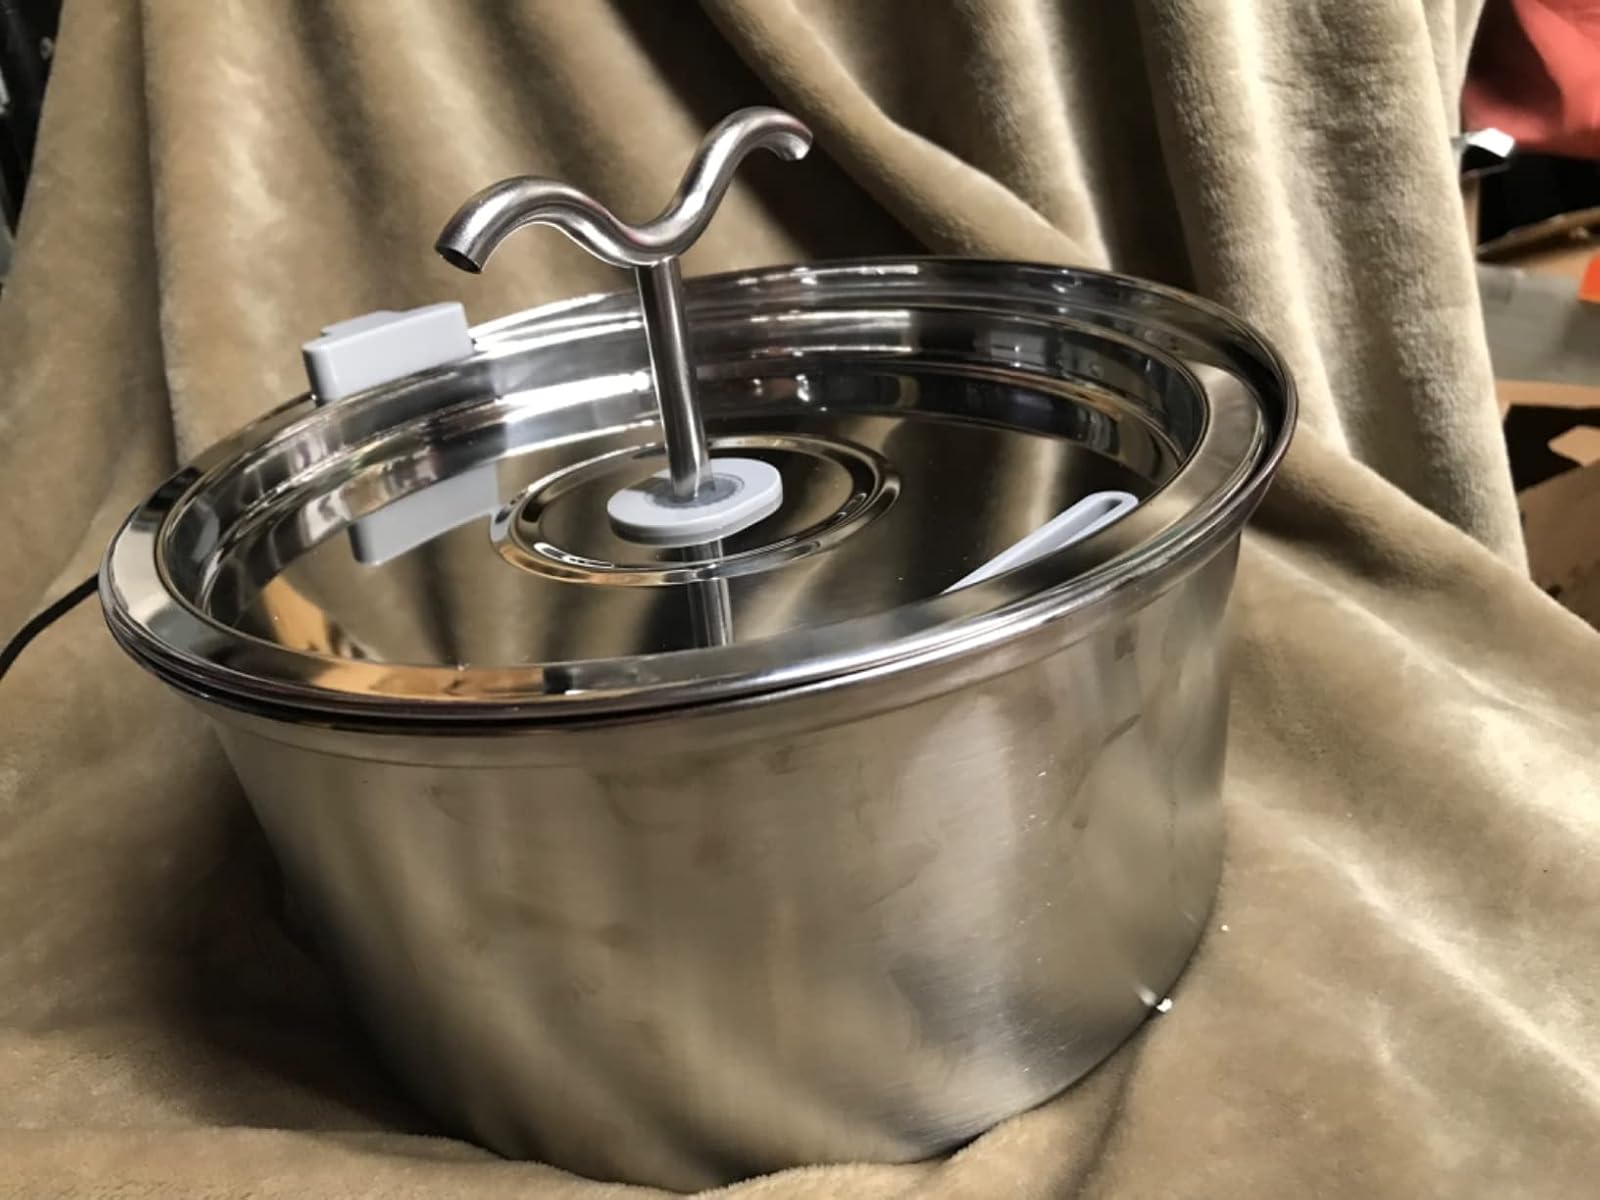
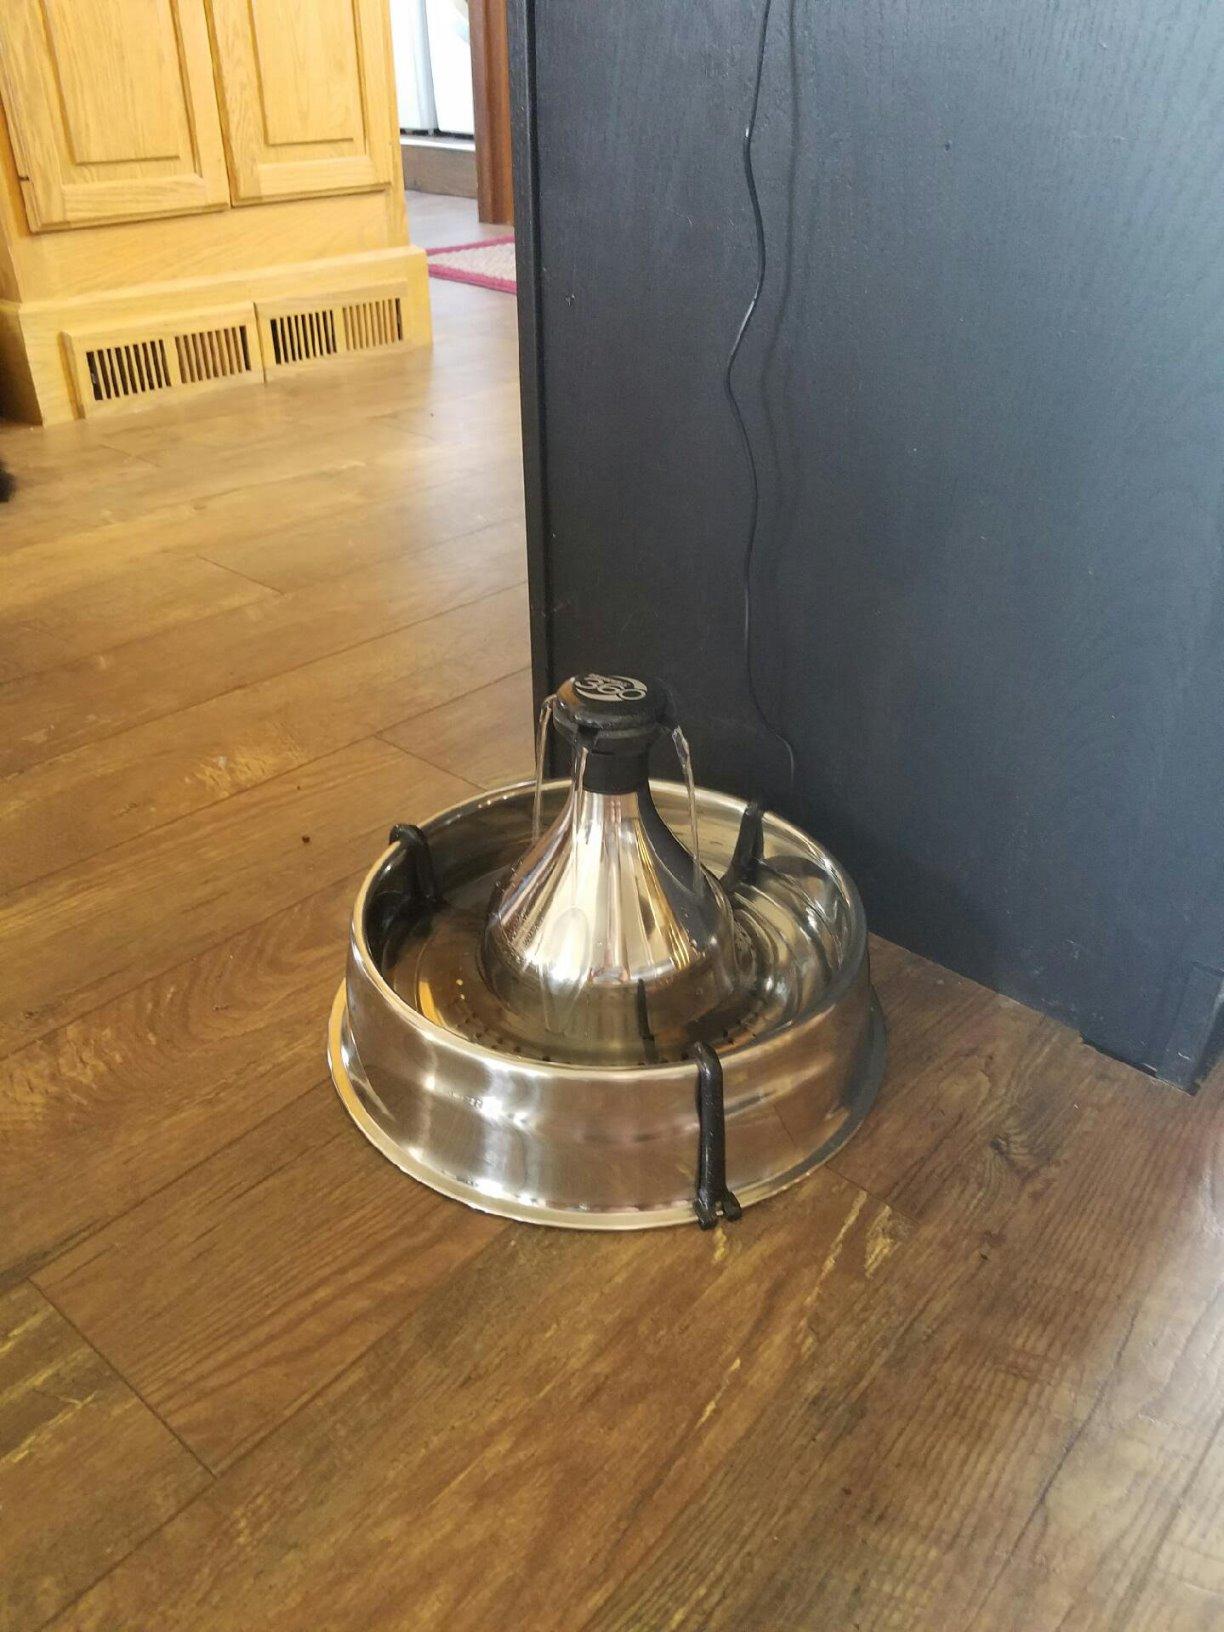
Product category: items_bowl
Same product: no